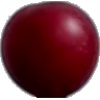
Label: Cherry Wax Red 1